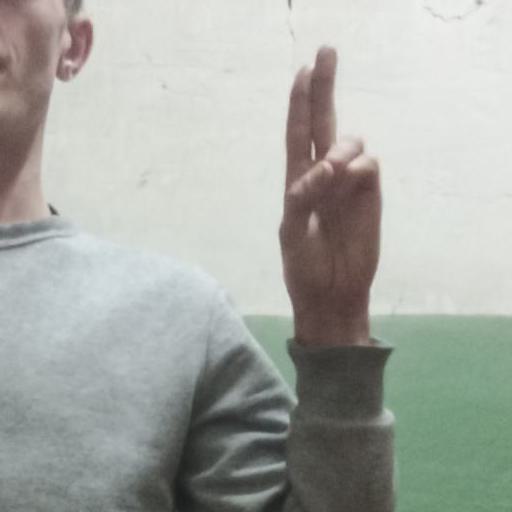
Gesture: two_up